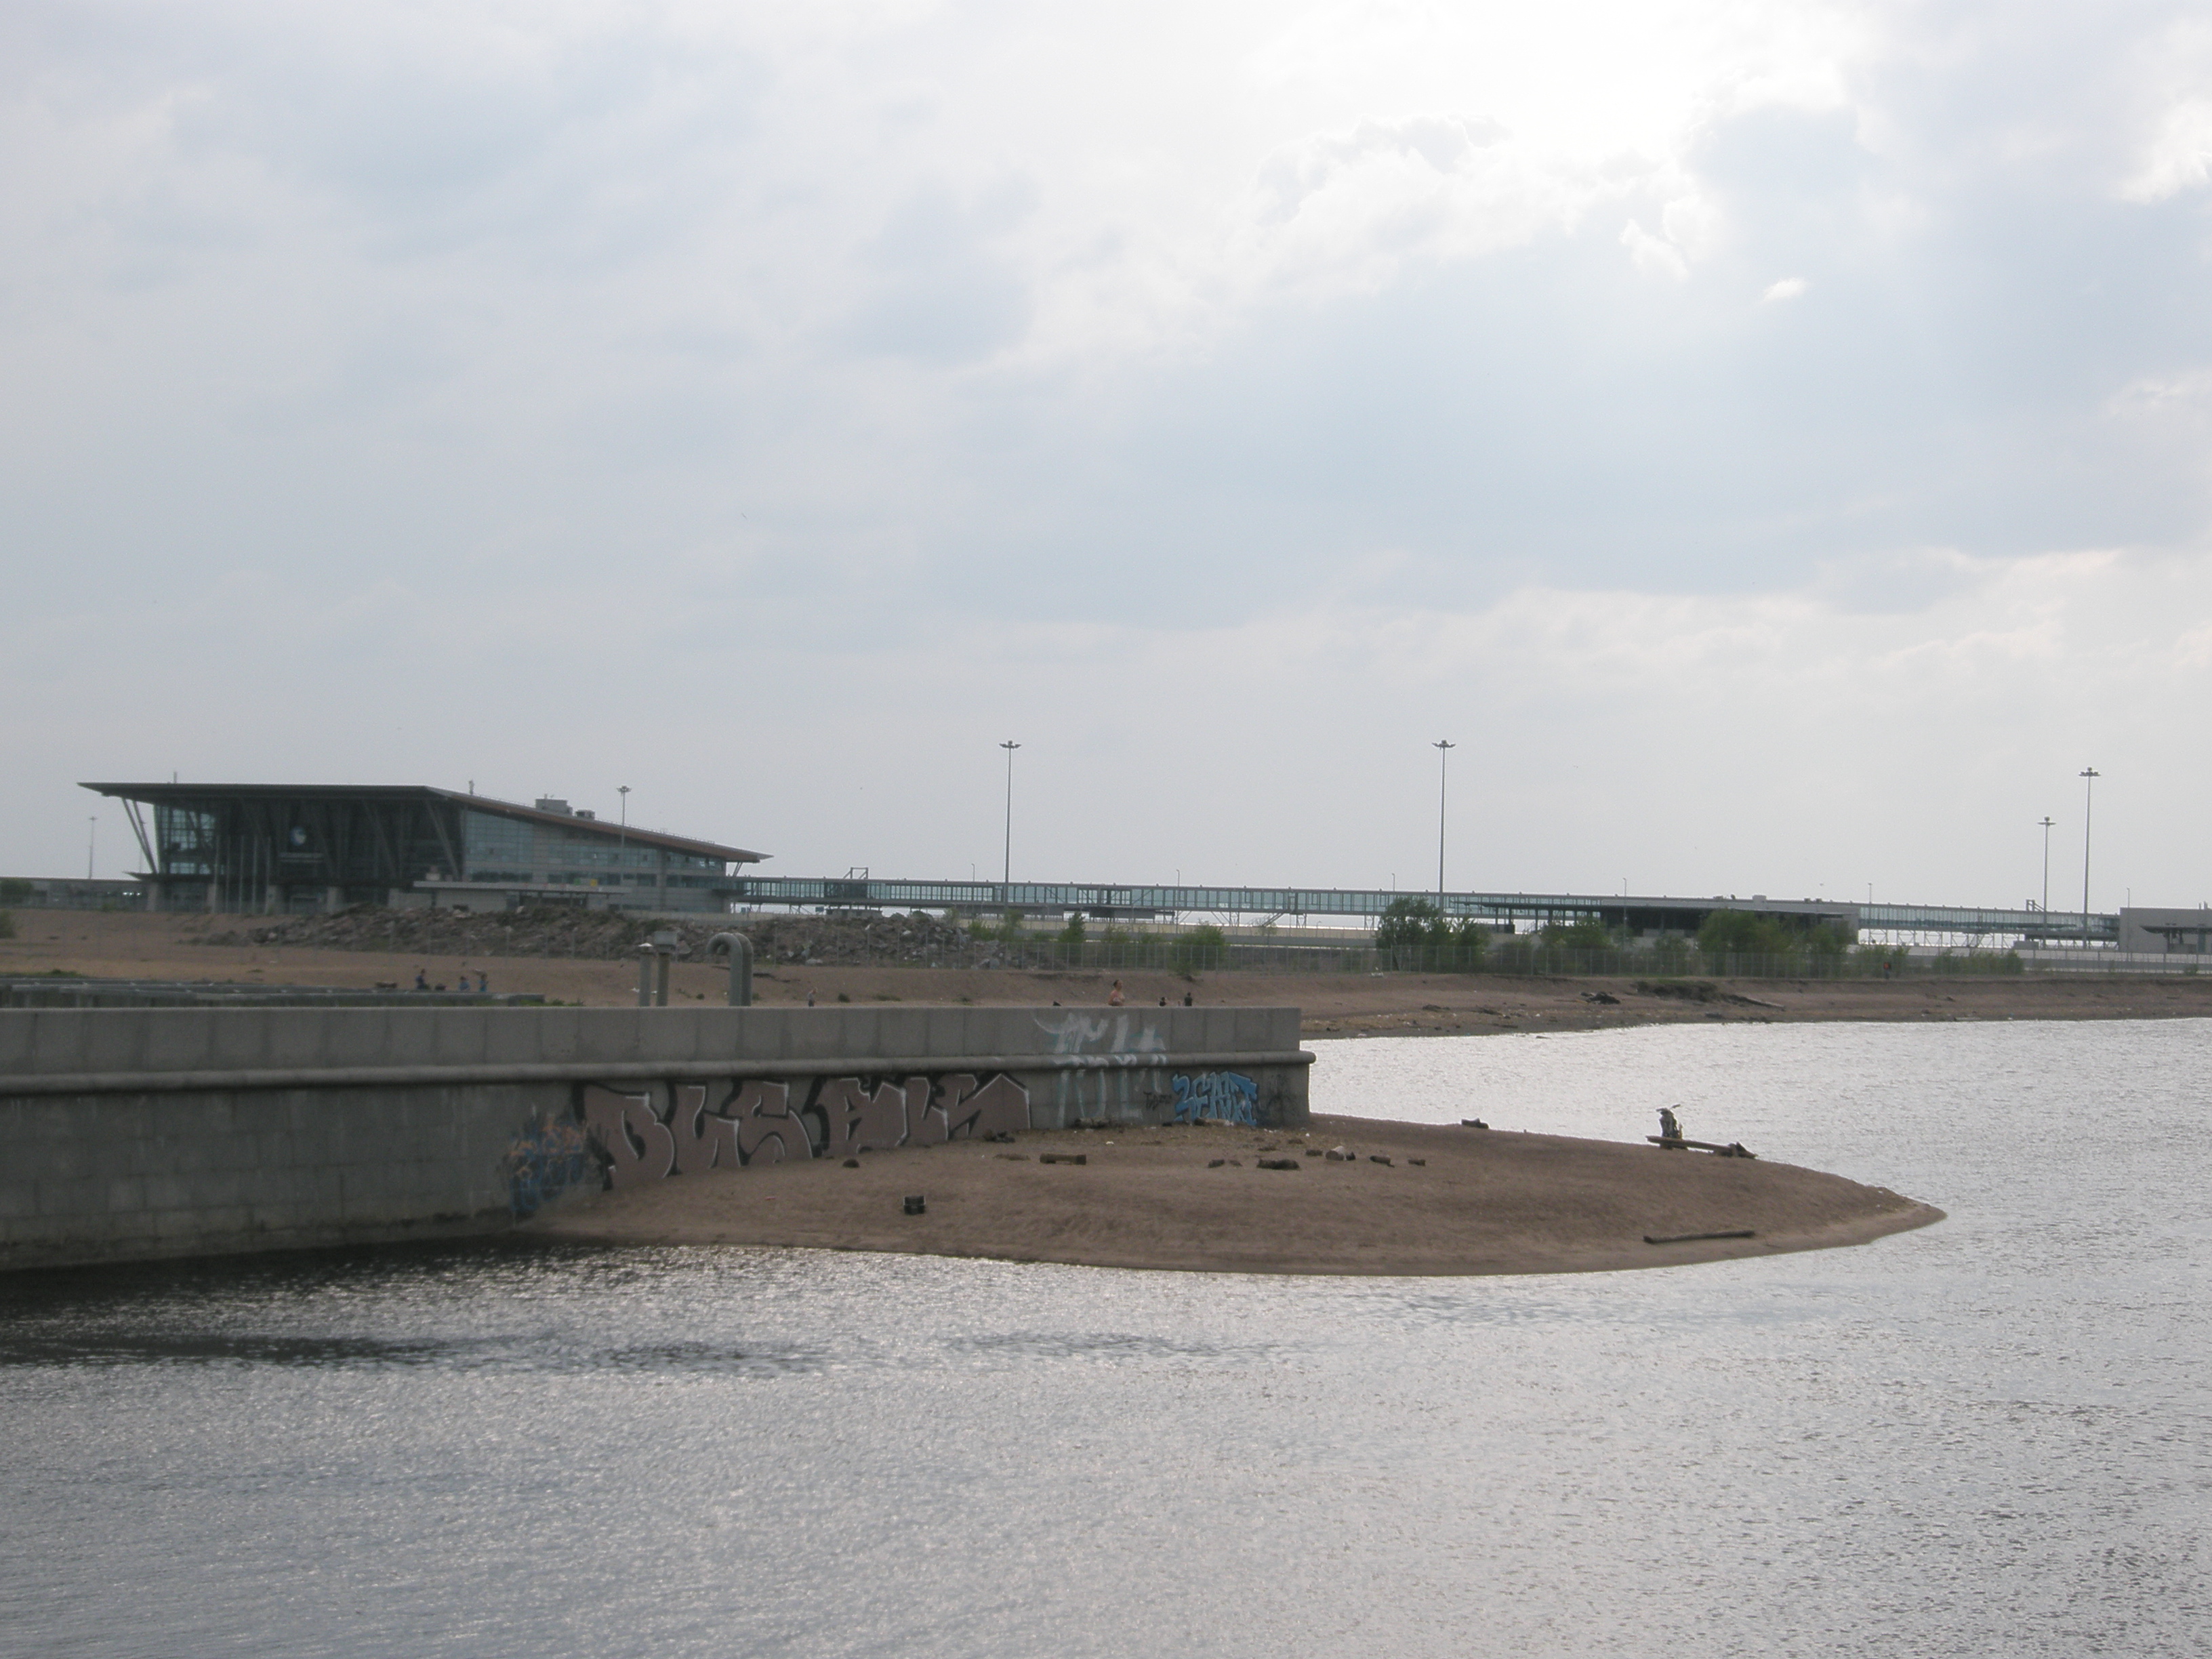
images, water, cloud, sky, lake, horizon, city, ocean, coast, channel, asphalt, fixed link, road surface, wind wave, landscape, reservoir, beach, bridge, vehicle, water transportation, road, building, cumulus, evening, sea, pier, wave, levee, dock